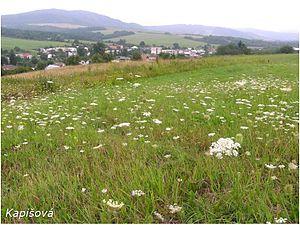
Kapišová est un village de Slovaquie situé dans la région de Prešov.